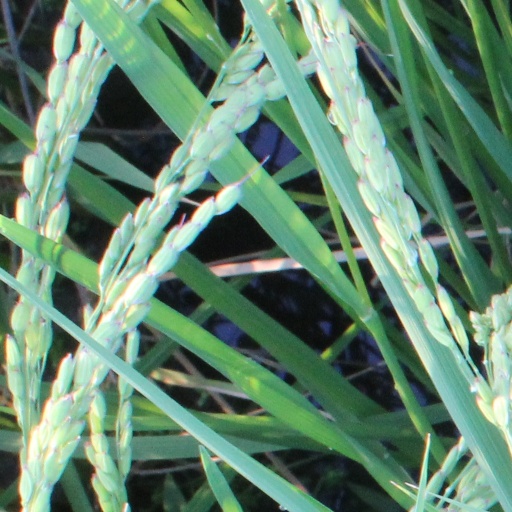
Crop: rice